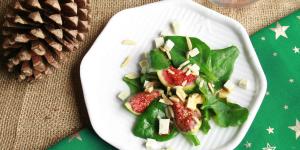
ensalada de higos y queso de cabra